Armed and disarmed saccharides

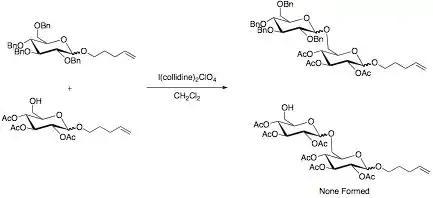

The selectivity in the reaction is due to the stronger electron withdrawing power of the esters compared to the ethers. A stronger electron withdrawing substituent leads to a greater destabilization of the oxocarbenium ion. This slows this reaction pathway, and allows for disaccharide formation to occur with the benzylated sugar. Other effective electron withdrawing groups that have shown selectivity are halogens and azido groups, while deoxygenation has been proven an effective tool in “arming” sugars.